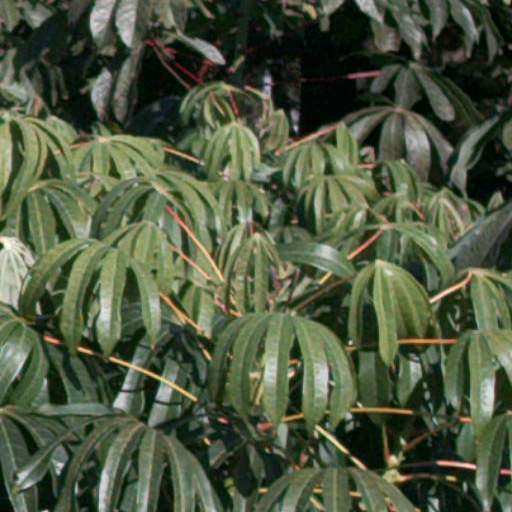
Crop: cassava